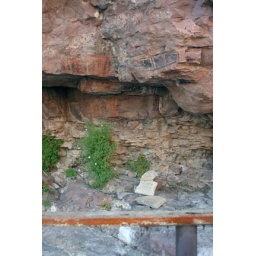
The small white stone is an old warning against defacing the paintings.